Four Star Playhouse

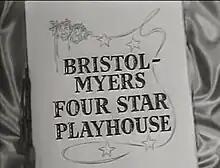
Title card

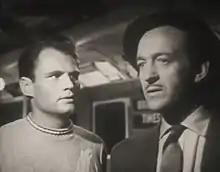

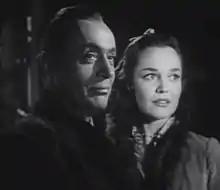

Four Star Playhouse (syndicated as Star Performance) is an American anthology series that ran from September 25, 1952, through September 27, 1956.